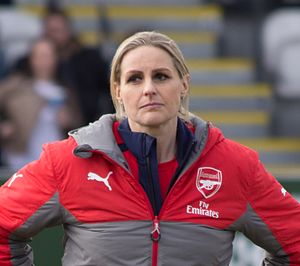
Kelly Smith
Kelly Smith i 2017
Kelly Jayne Smith, MBE er en engelsk forhenværende forboldspiller, angriber, som senest spillede for FA WSL klubben Arsenal Ladies fra 2012 til 2017 og havde desuden to gange tidligere spillet for Arsenal. Hun har spillet for en række amerikanske fodboldklubber og har rekorden som den mest scorende spillere på Englands kvindefodboldlandshold. Før hun fyldte syv år spillede hun fodbold på et drengehold, men blev smidt af holdet, efter at hun blev topscorer og forældre til modstanderernes hold klagede over at hun som pige spillede på et drengehold.